Bradley Tyler Johnson

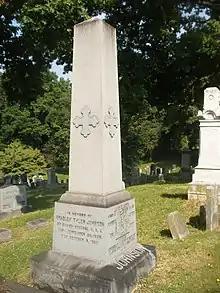
Grave monument, Loudon Park Cemetery, Baltimore, Maryland

Johnson saw service in the Seven Days Battles in 1862, part of the Peninsula Campaign, a series of six major battles over the seven days from June 25 to July 1, 1862, near Richmond, Virginia, in which Confederate General Robert E. Lee drove the invading Union Army of the Potomac, commanded by Maj. Gen. George B. McClellan, away from Richmond and into a retreat down the Virginia Peninsula.